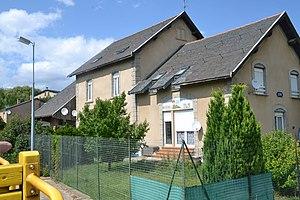
Bâtiment voyageurs historique de la gare d'Err (Pyrénées-Orientales, France).
La gare d'Err est une gare ferroviaire française de la ligne de Cerdagne, située sur le territoire de la commune d'Err, dans le département des Pyrénées-Orientales en région Occitanie.